Xinjiang papers

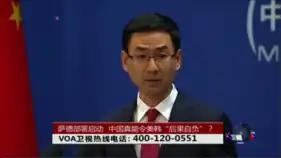

China's Ministry of Foreign Affairs spokesman Geng Shuang responded to "The New York Times" report in a press conference on November 18, 2019. Geng said that Xinjiang-related issues are purely domestic affairs and the government's measures "have been endorsed by all ethnic groups." Geng accused "The New York Times" of using "clumsy patchwork and distortion" to "hype up the so-called 'internal documents'" and "smear China's counter-terrorism and de-radicalization efforts."